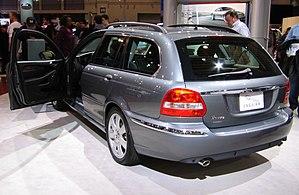
La Jaguar X-Type est une berline de luxe produite par le constructeur automobile britannique Jaguar, pendant la période où il faisait partie du groupe Ford. Elle a été lancée en 2001 en quatre roues motrices avec un moteur V6 3.0 puis elle reçoit la traction avant avec le V6 2.1 à l'automne 2001. La X-Type Estate, premier break Jaguar de l'histoire, sort en mars 2004. Elle était assemblée à Halewood près de Liverpool.